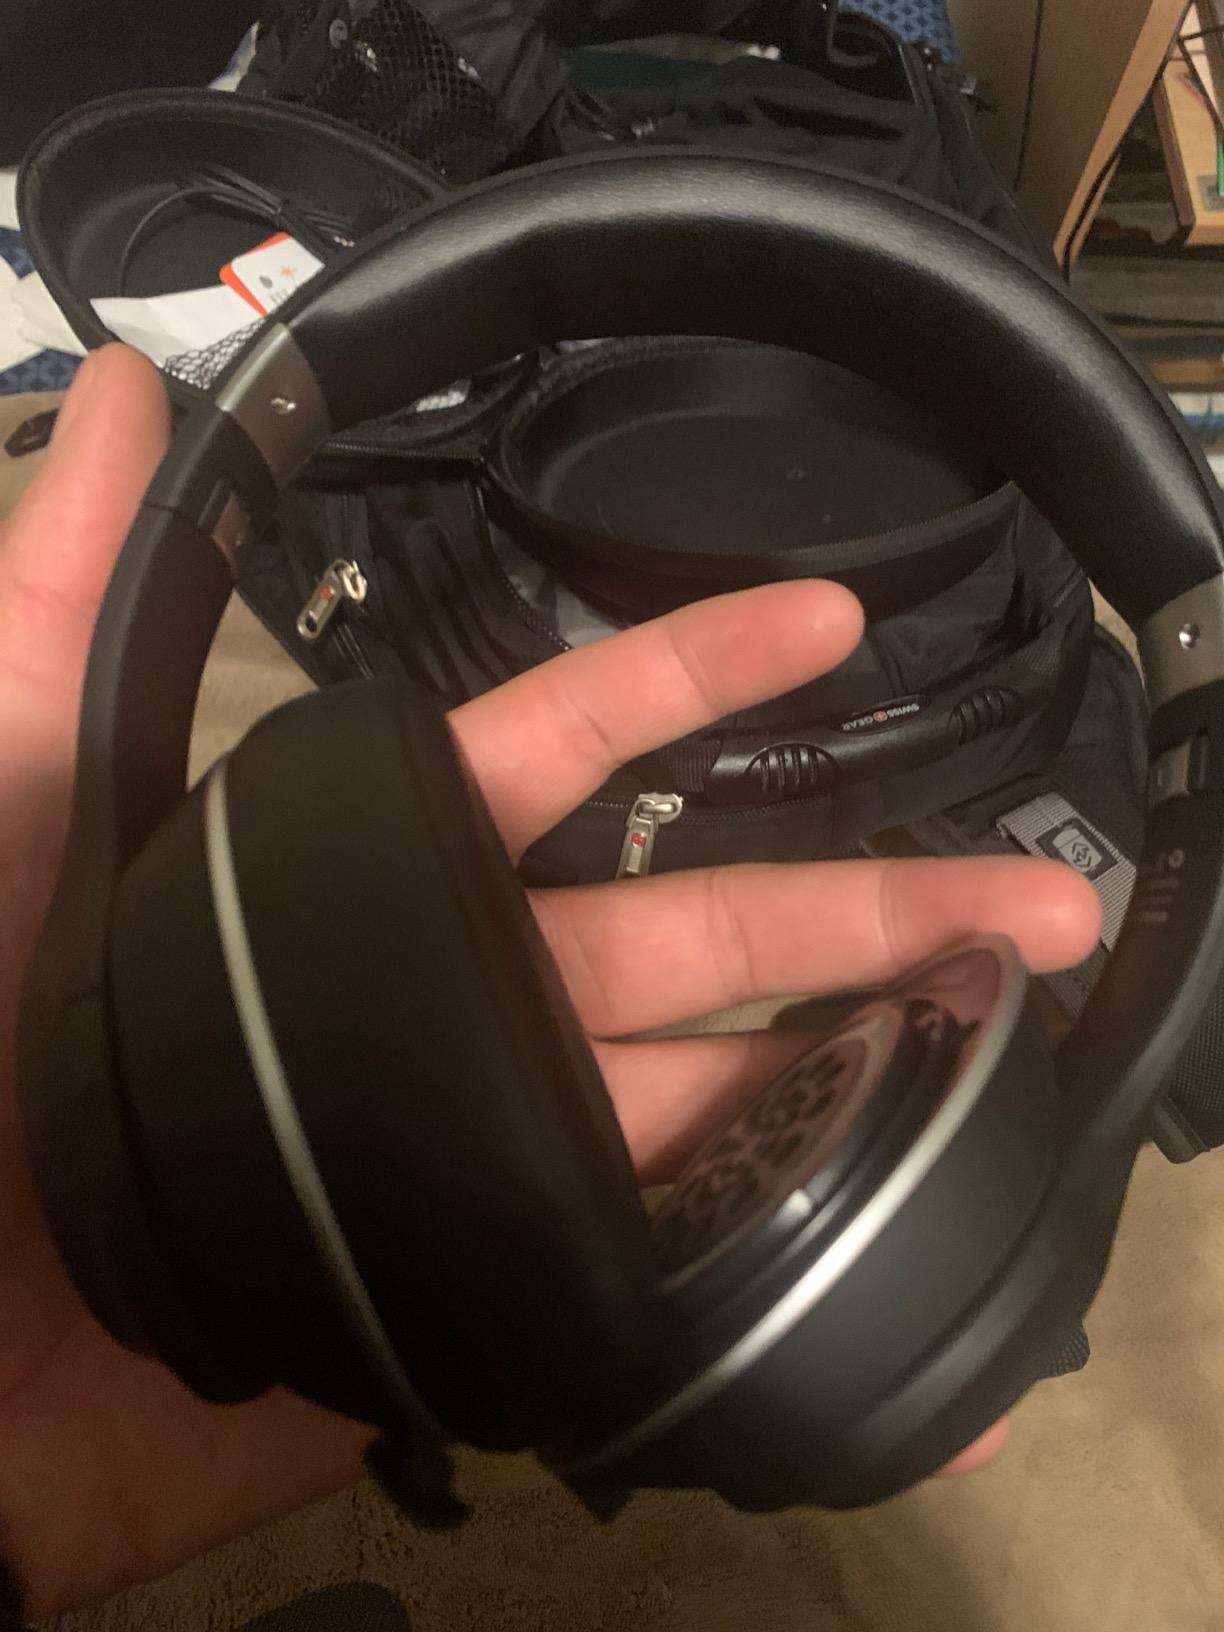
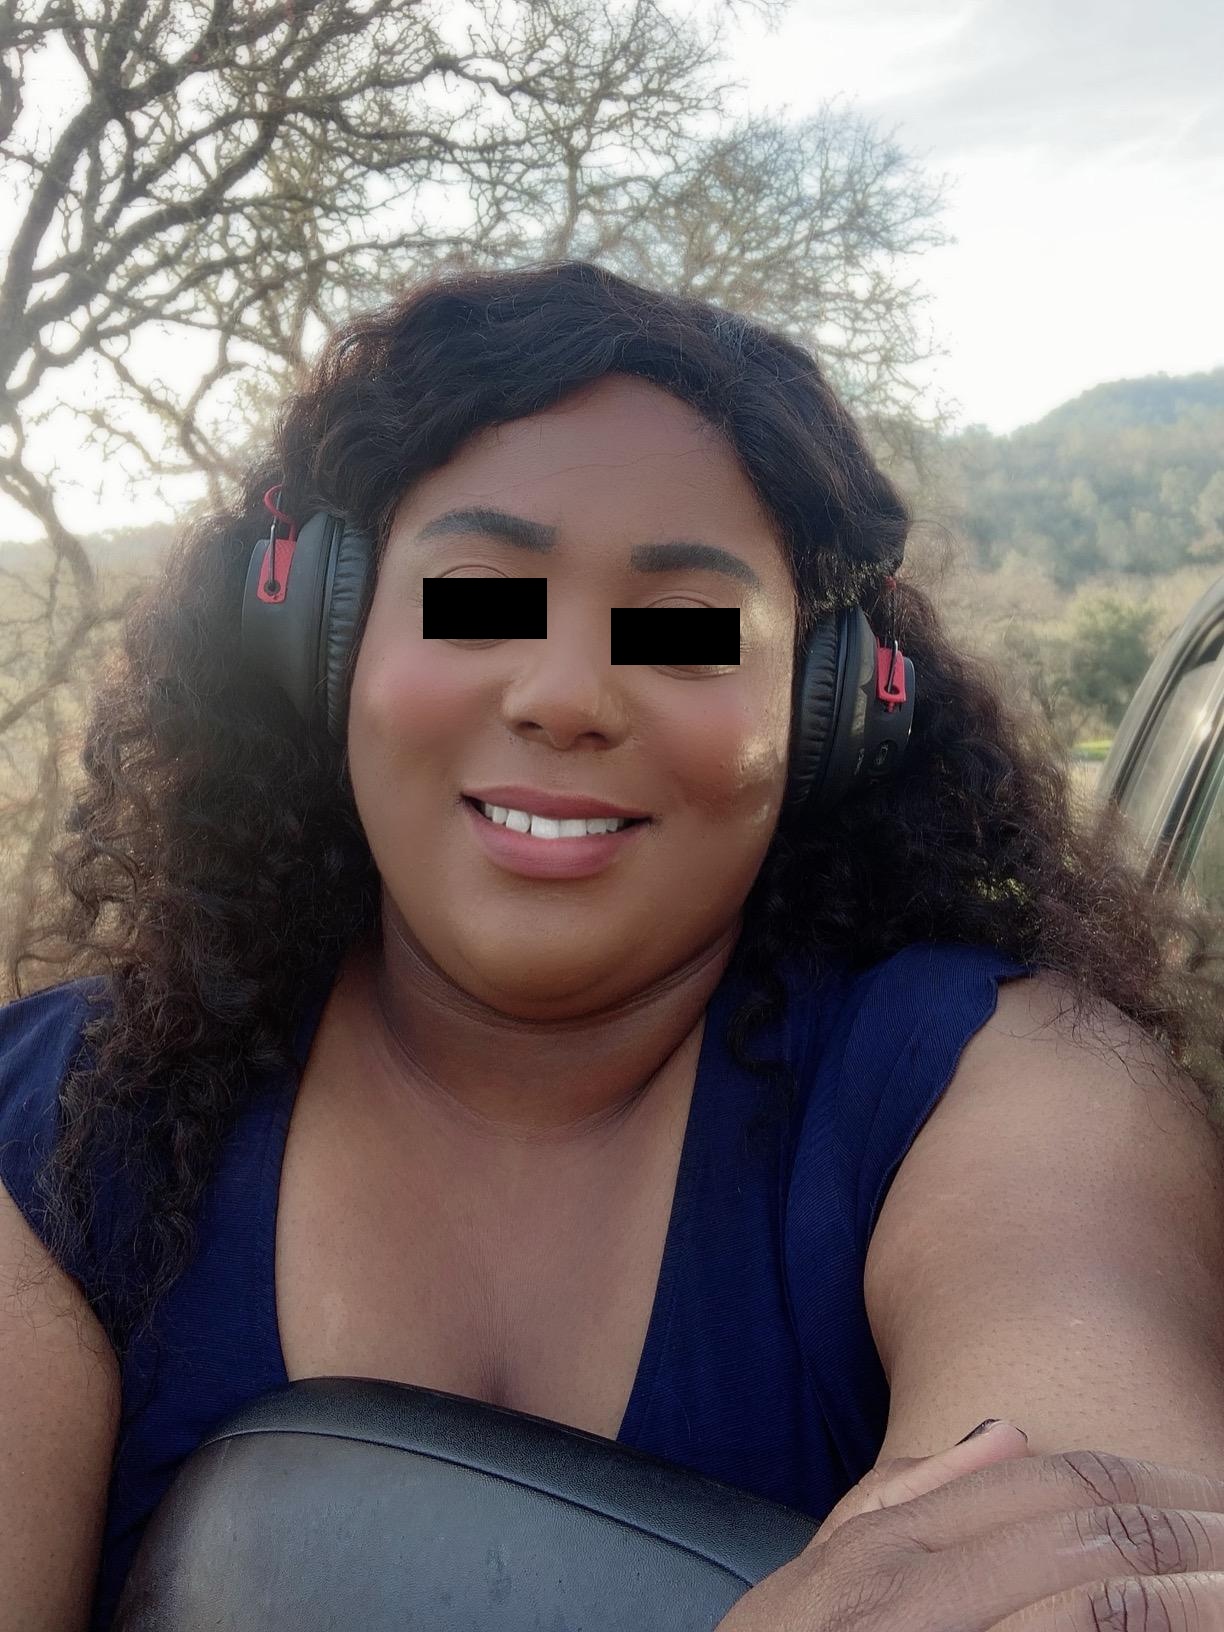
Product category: headphones
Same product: no